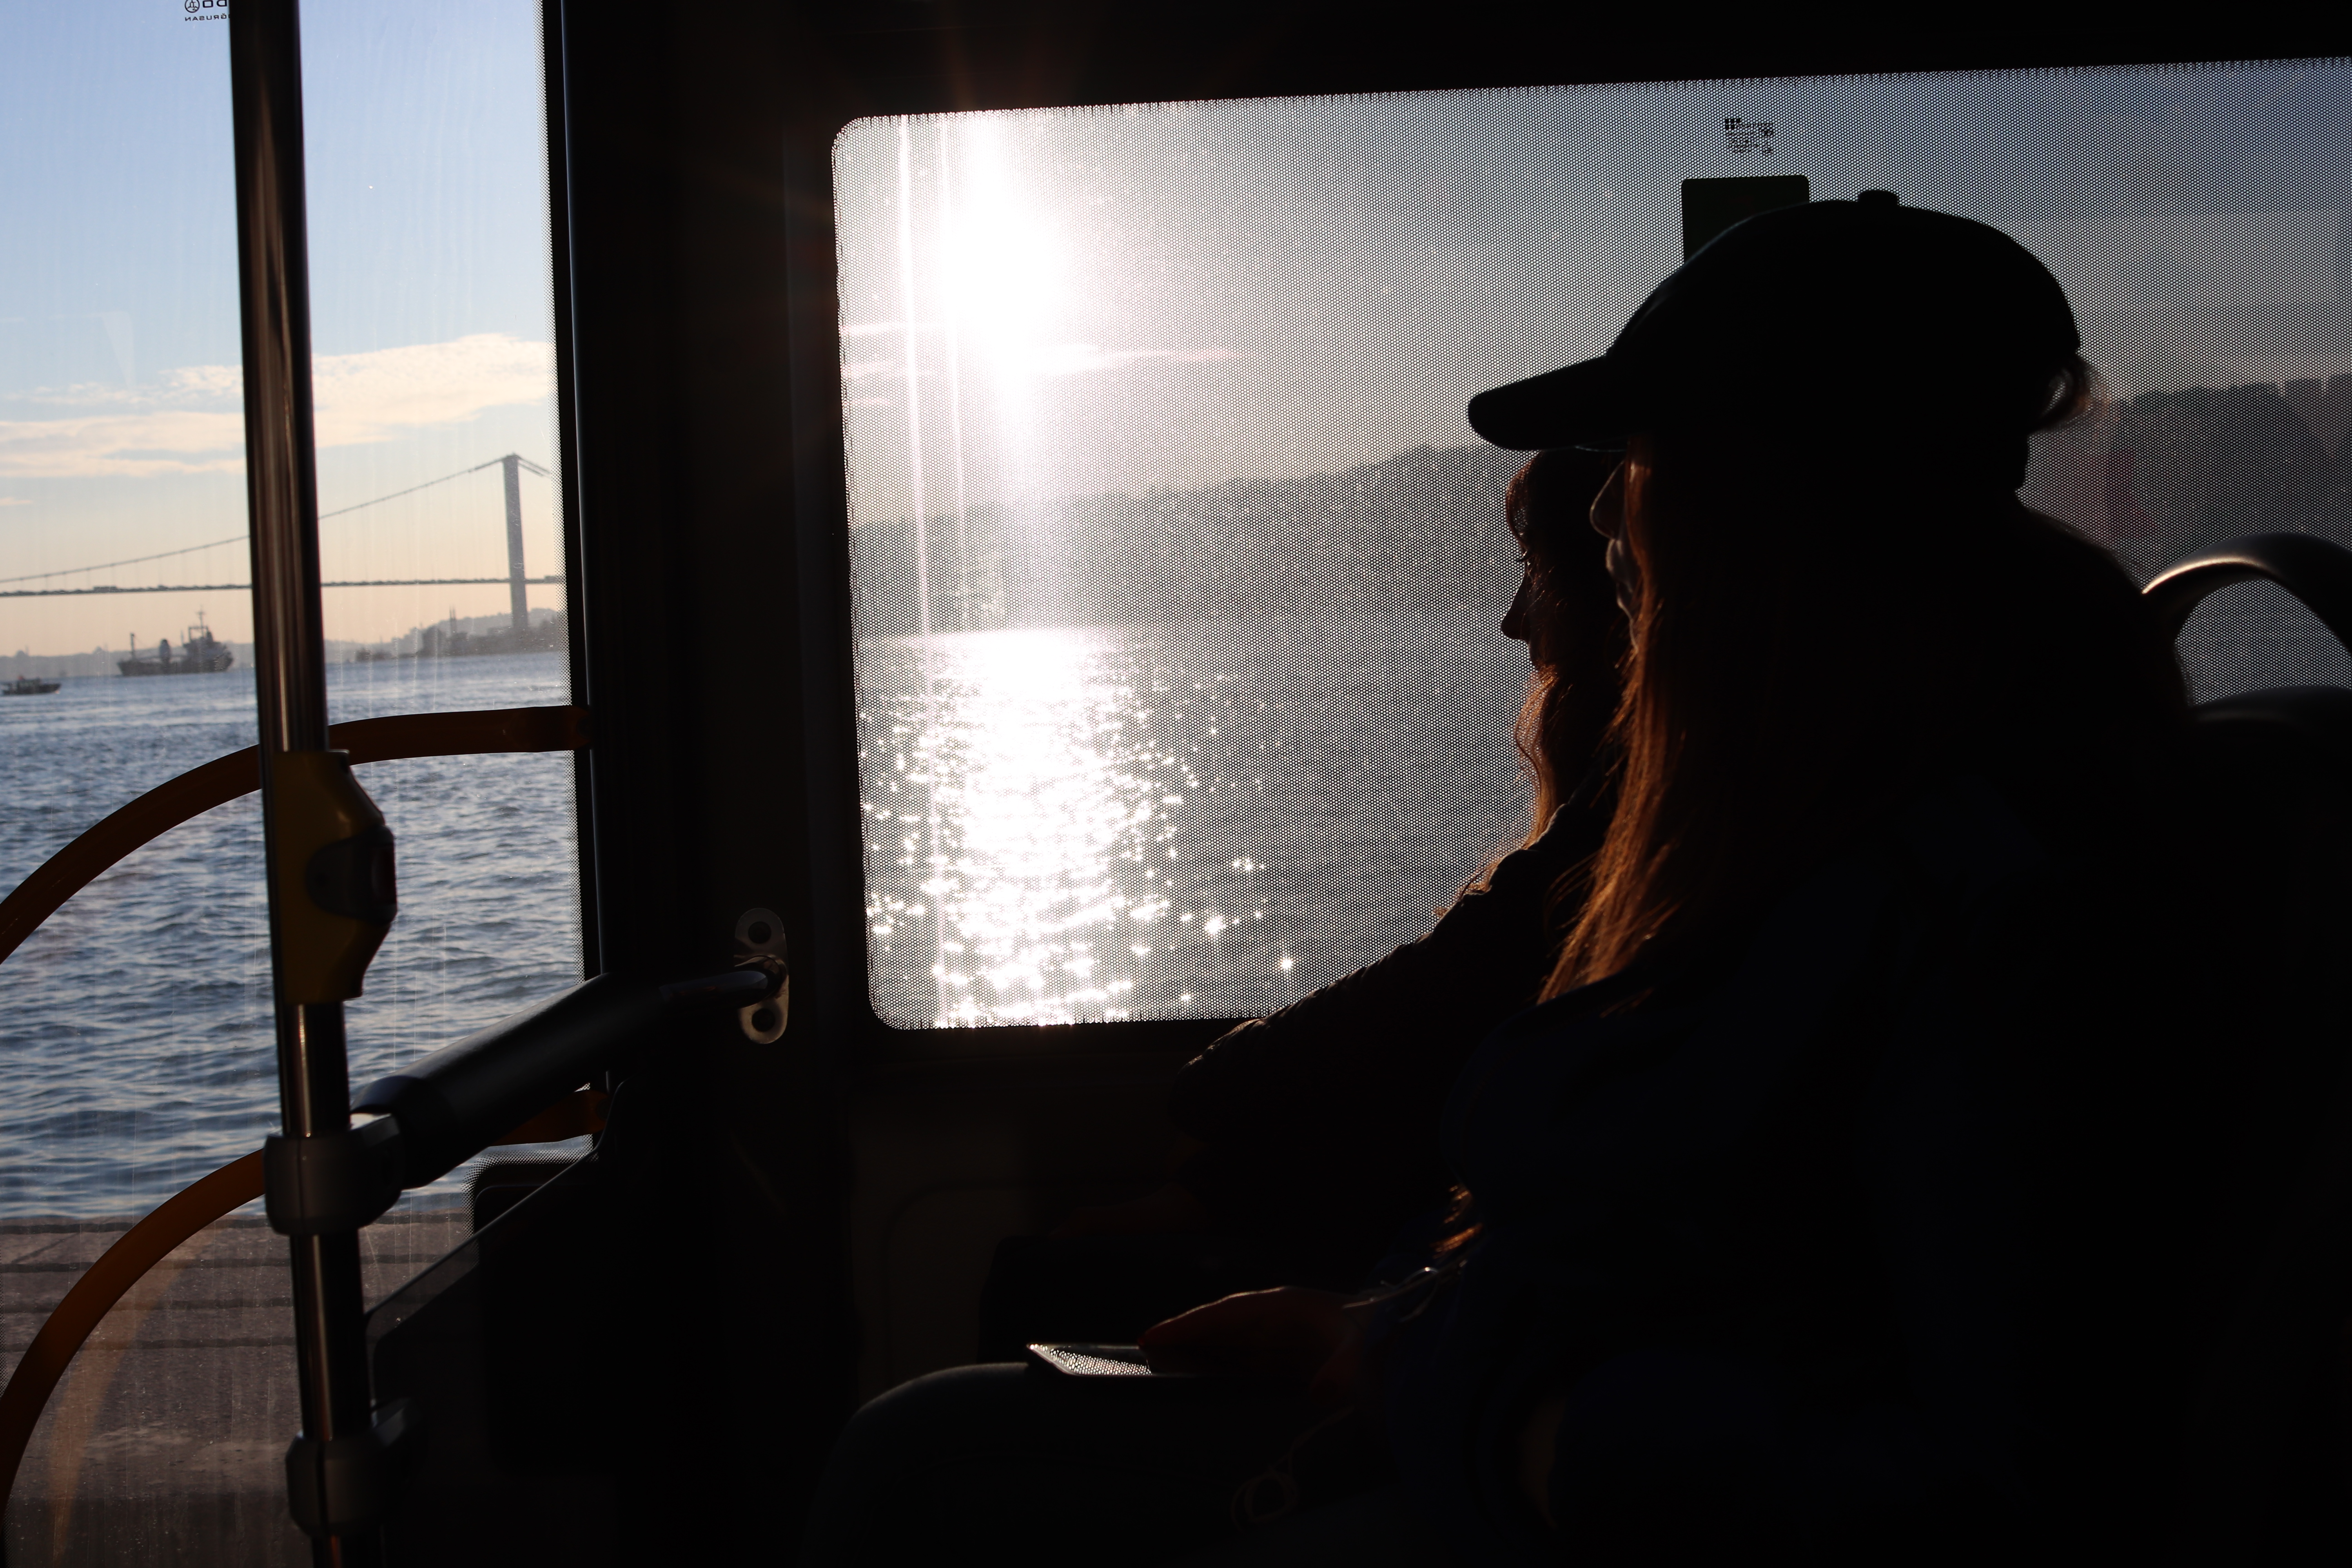
natural, water, backlighting, sky, silhouette, vacation, sea, tree, room, evening, photography, window, tourism